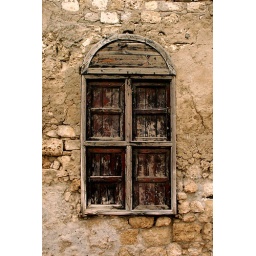
Old wooden window in Suakin, Sudan